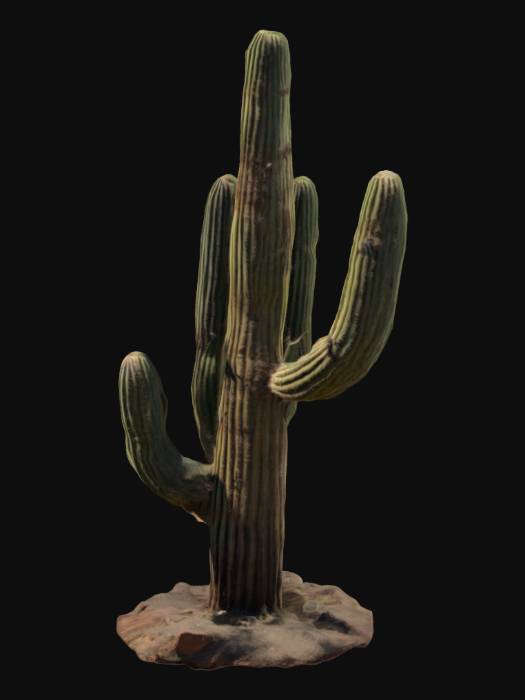
미적 점수 (1~10점): 4